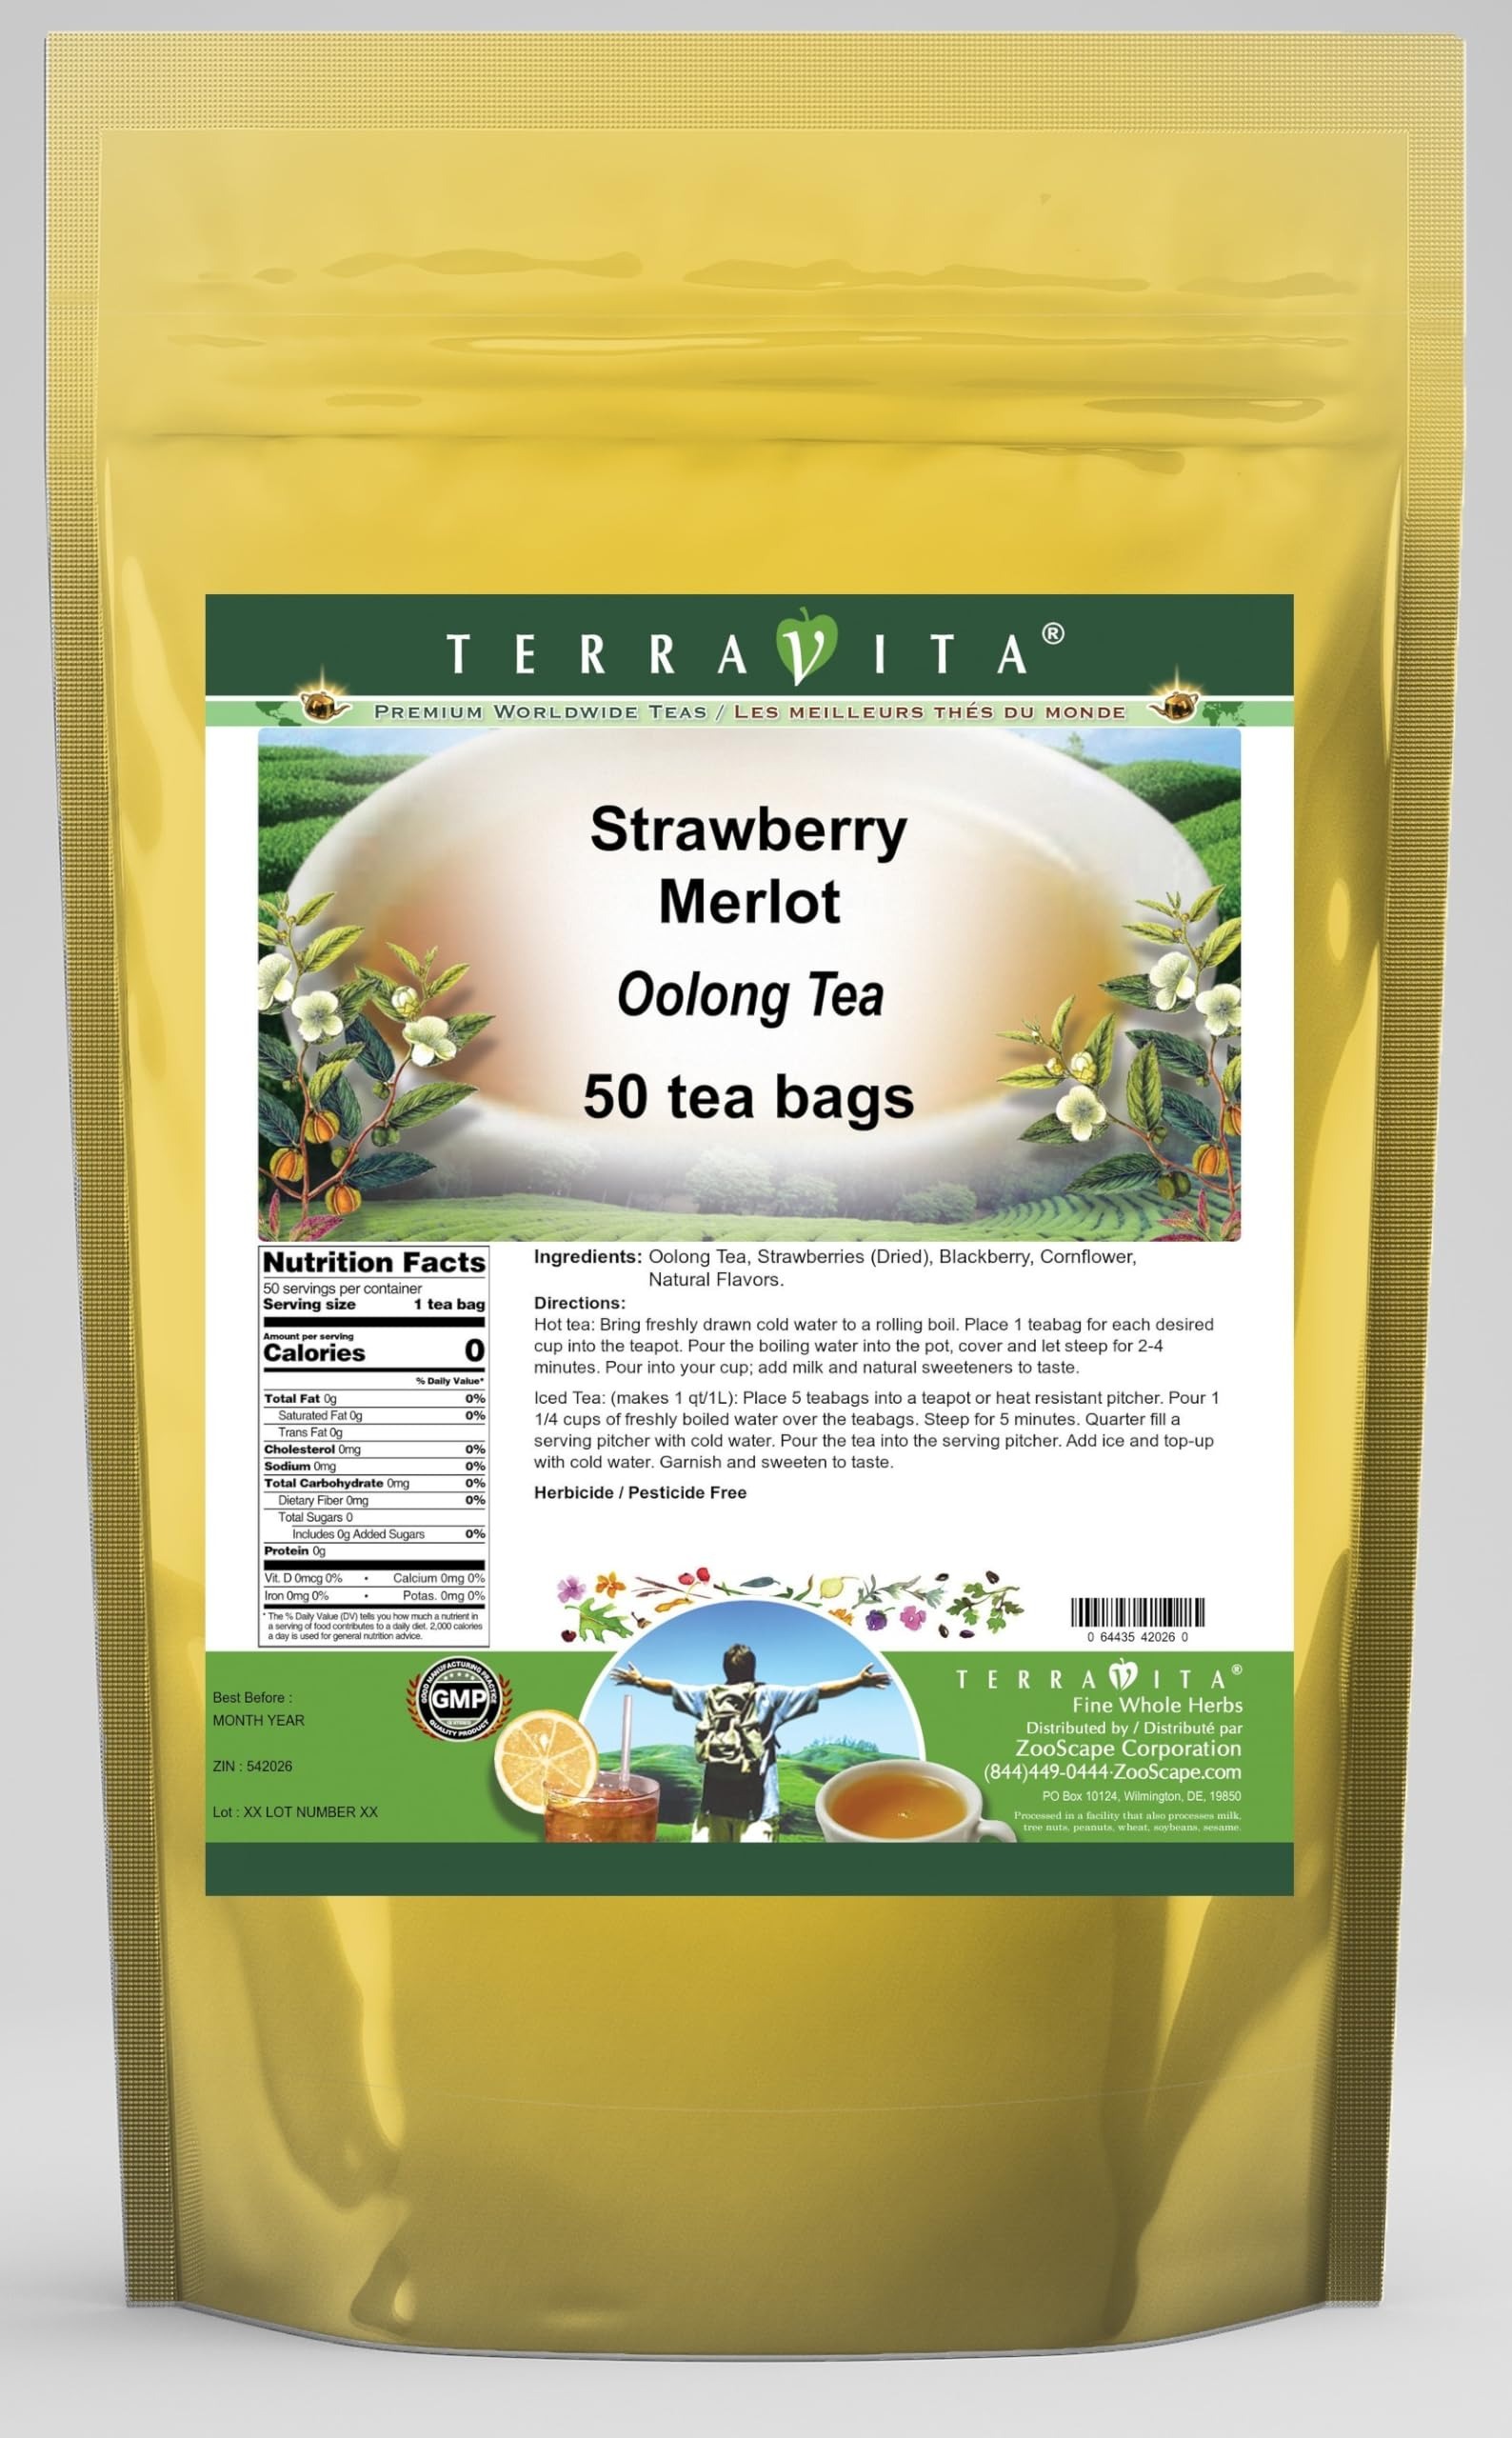
Item Name: Strawberry Merlot Oolong Tea (50 tea bags, ZIN: 542026) - 2 Pack
Bullet Point 1: Our Strawberry Merlot Oolong Tea is a luxurious flavored Oolong tea with Dried Strawberries, Blackberry and Cornflower that you can enjoy hot or cold! The Strawberry Merlot flavor and aroma is wonderful! - Ingredients: Oolong tea, Dried Strawberries, Blackberry, Cornflower and Natural Strawberry Merlot Flavor.
Bullet Point 2: No fillers.
Bullet Point 3: Manufacturer: TerraVita
Bullet Point 4: Size: 50 tea bags
Bullet Point 5: Oolong Tea Bags - Packed in a convenient upright pouch!
Product Description: Our Strawberry Merlot Oolong Tea is a luxurious flavored Oolong tea with Dried Strawberries, Blackberry and Cornflower that you can enjoy hot or cold! The Strawberry Merlot flavor and aroma is wonderful! - Ingredients: Oolong tea, Dried Strawberries, Blackberry, Cornflower and Natural Strawberry Merlot Flavor. - Hot tea brewing method: Bring freshly drawn cold water to a rolling boil. Place 1 teabag for each desired cup into the teapot. Pour the boiling water into the pot, cover and let steep for 2-4 minutes. Pour into your cup; add milk and natural sweeteners to taste. - Iced tea brewing method: (to make 1 liter/quart): Place 5 teabags into a teapot or heat resistant pitcher. Pour 1 1/4 cups of freshly boiled water over the teabags. Steep for 5 minutes. Quarter fill a serving pitcher with cold water. Pour the tea into the serving pitcher. Add ice and top-up with cold water. Garnish and sweeten to taste. - TerraVita is an exclusive line of premium-quality, natural source products that use only the finest, purest and most potent ingredients found around the world. TerraVita is hallmarked by the highest possible standards of purity, potency, stability and freshness. All of our products are prepared with the highest elements of quality control, from raw materials through the entire manufacturing process, up to and including the moment that the bottles or bags are sealed for freshness and shipped out to you. Our highest possible standards are certified by independent laboratories and backed by our personal guarantee. - TerraVita exists to meet and ensure your family's health and wellness without the harmful effects of chemicals and health products. We strive to make all of our products affordable and reliable and are constantly searching the market to maintain our affordabi
Value: 100.0
Unit: Count

Price: 38.54